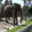
Label: elephant